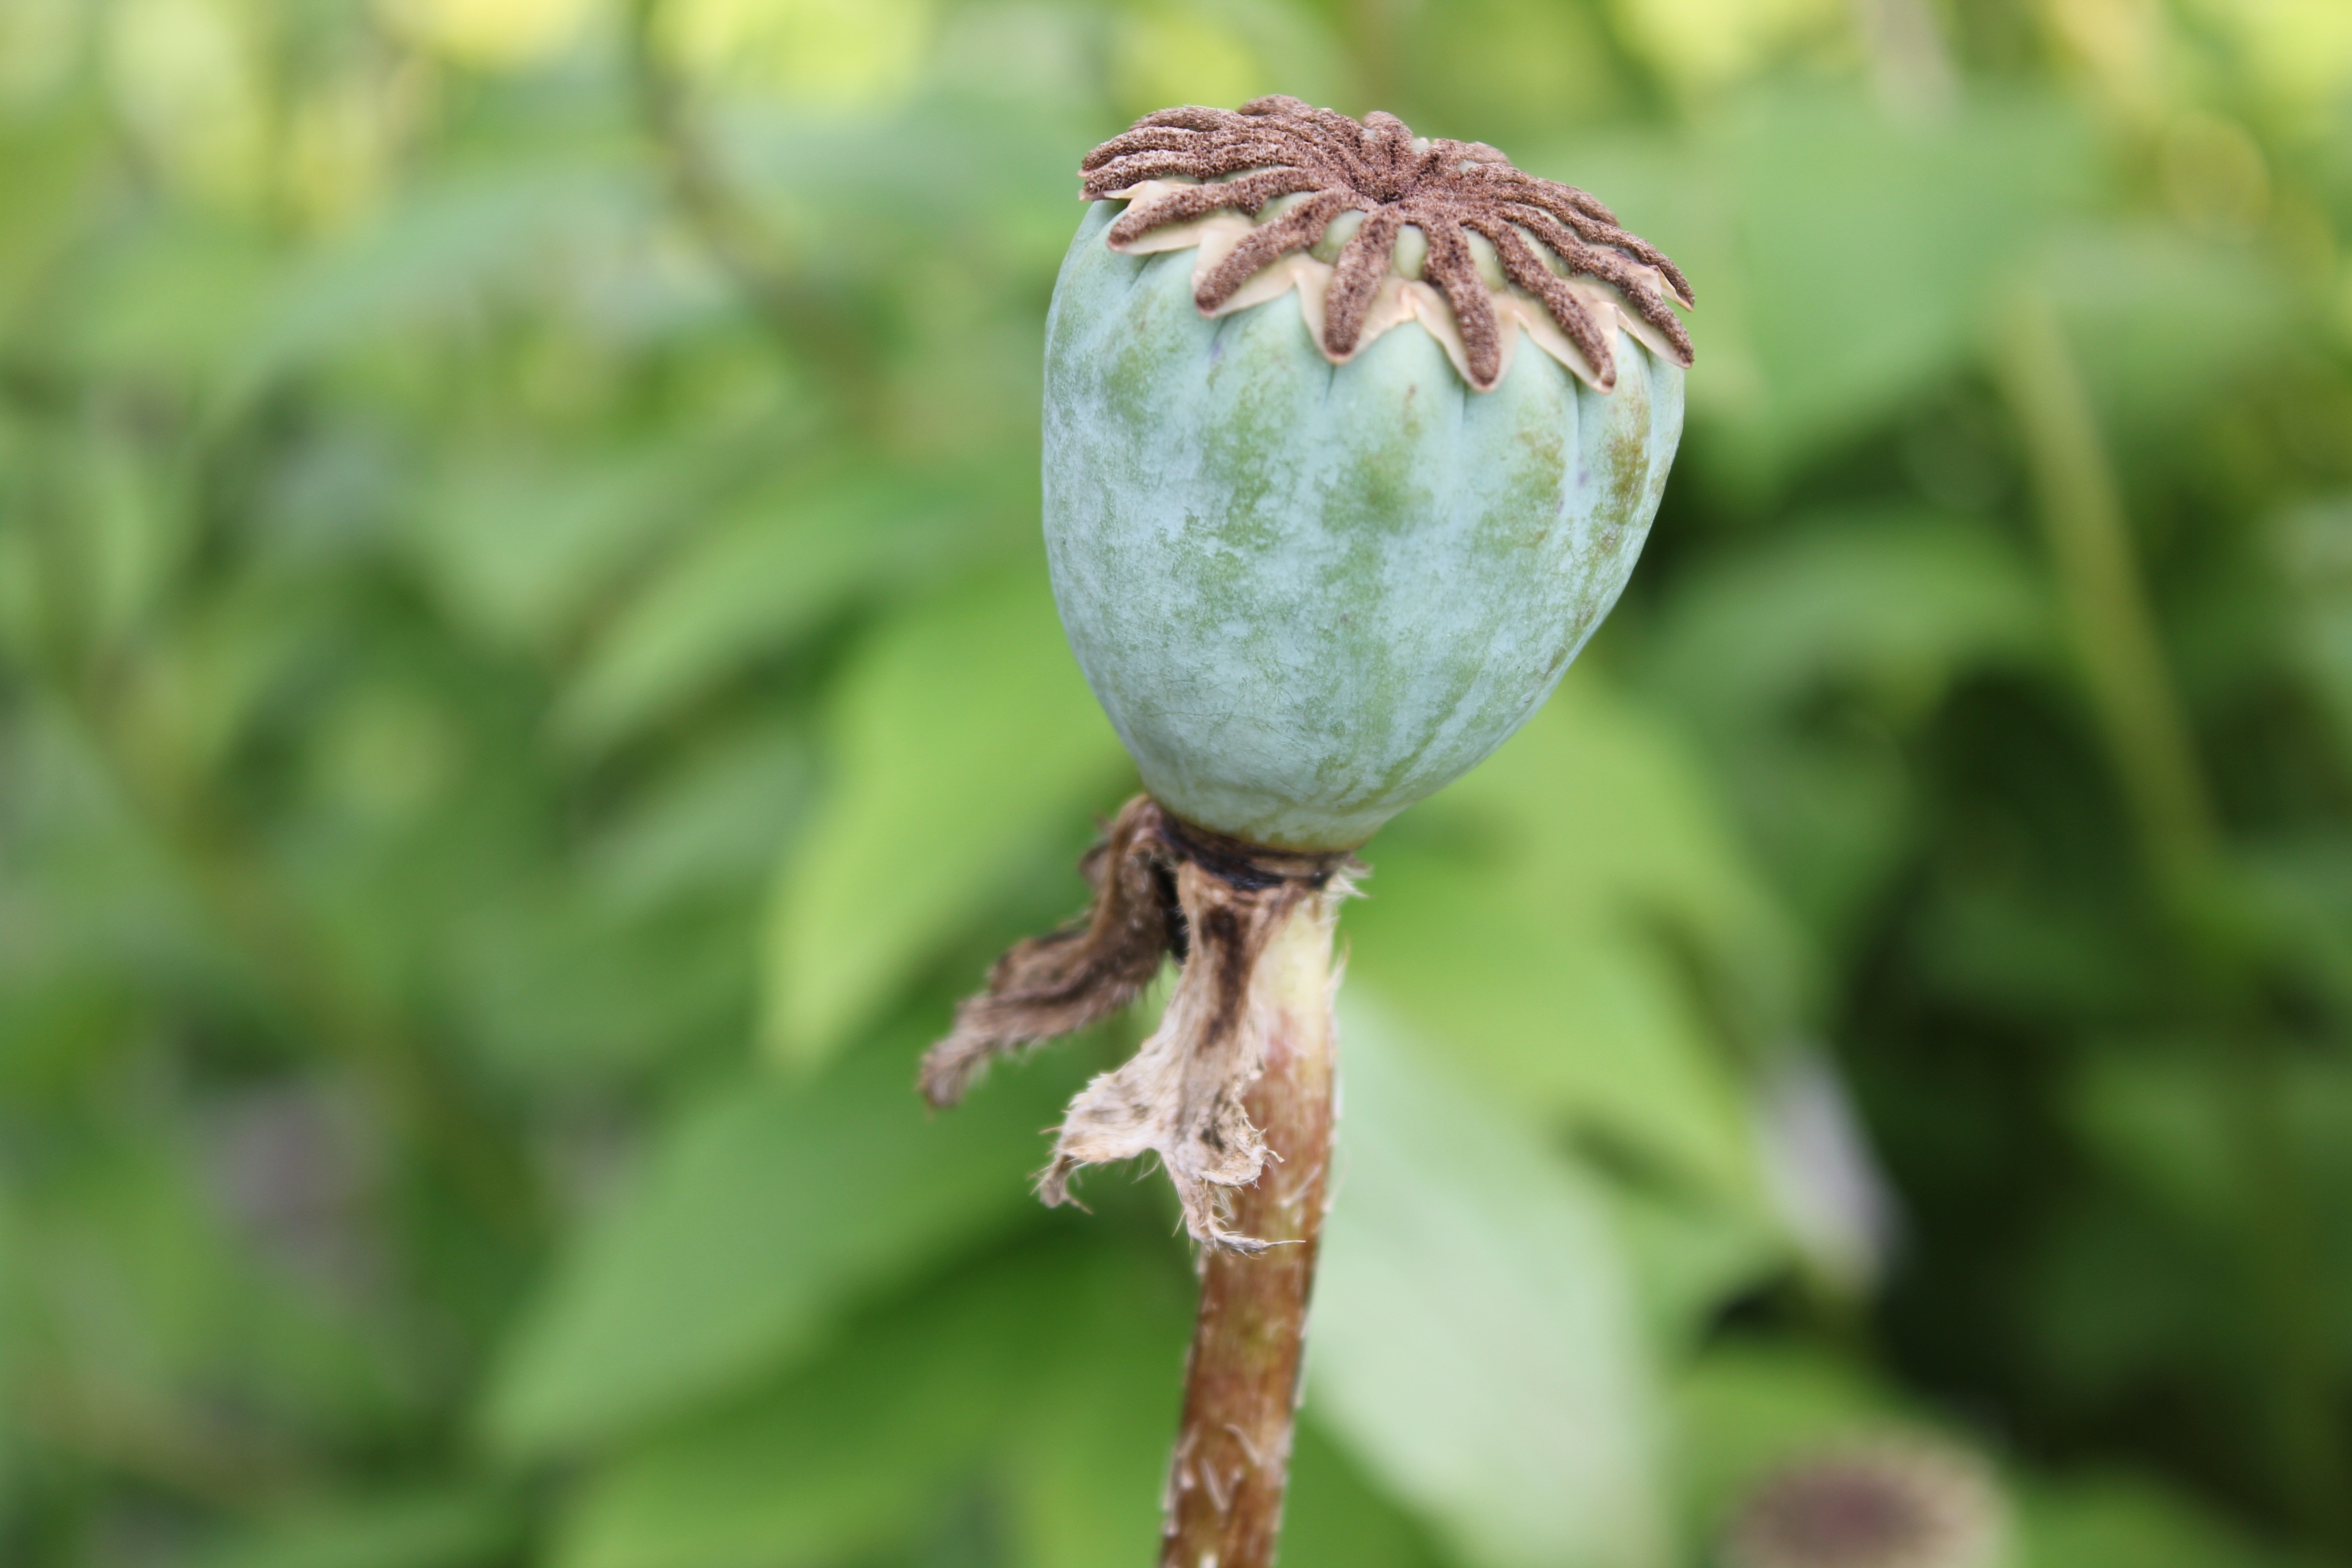
nature, grass, plant, field, leaf, flower, summer, green, produce, botany, flora, wildflower, close up, poppy, bud, macro photography, flowering plant, grass family, plant stem, land plant